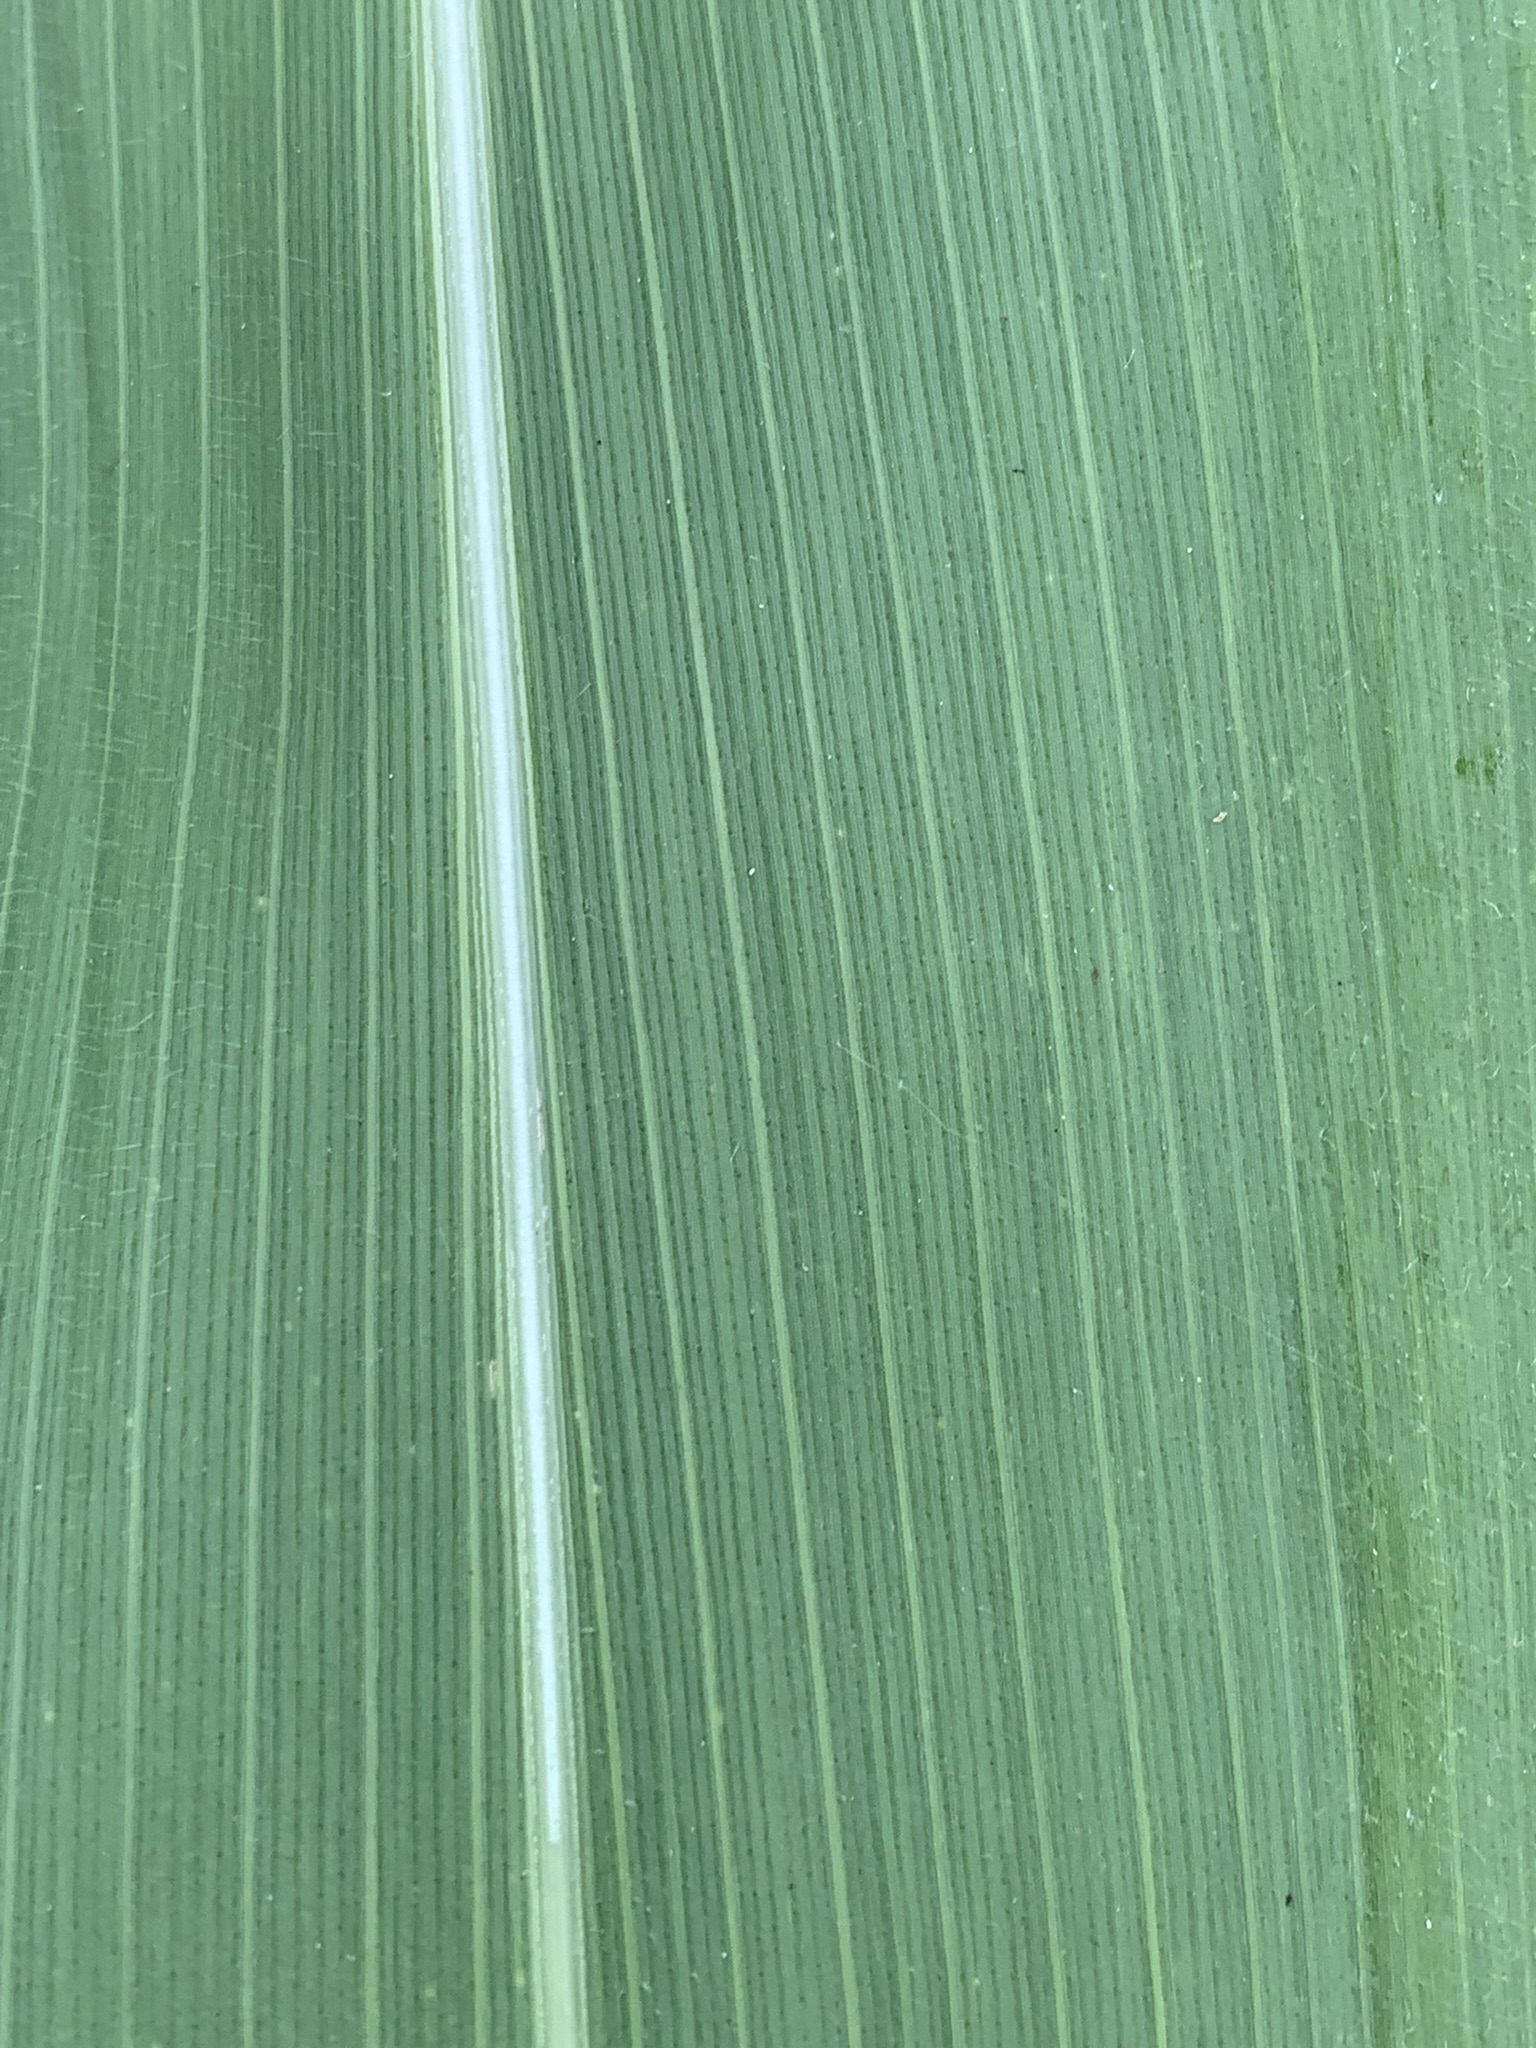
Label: Healthy